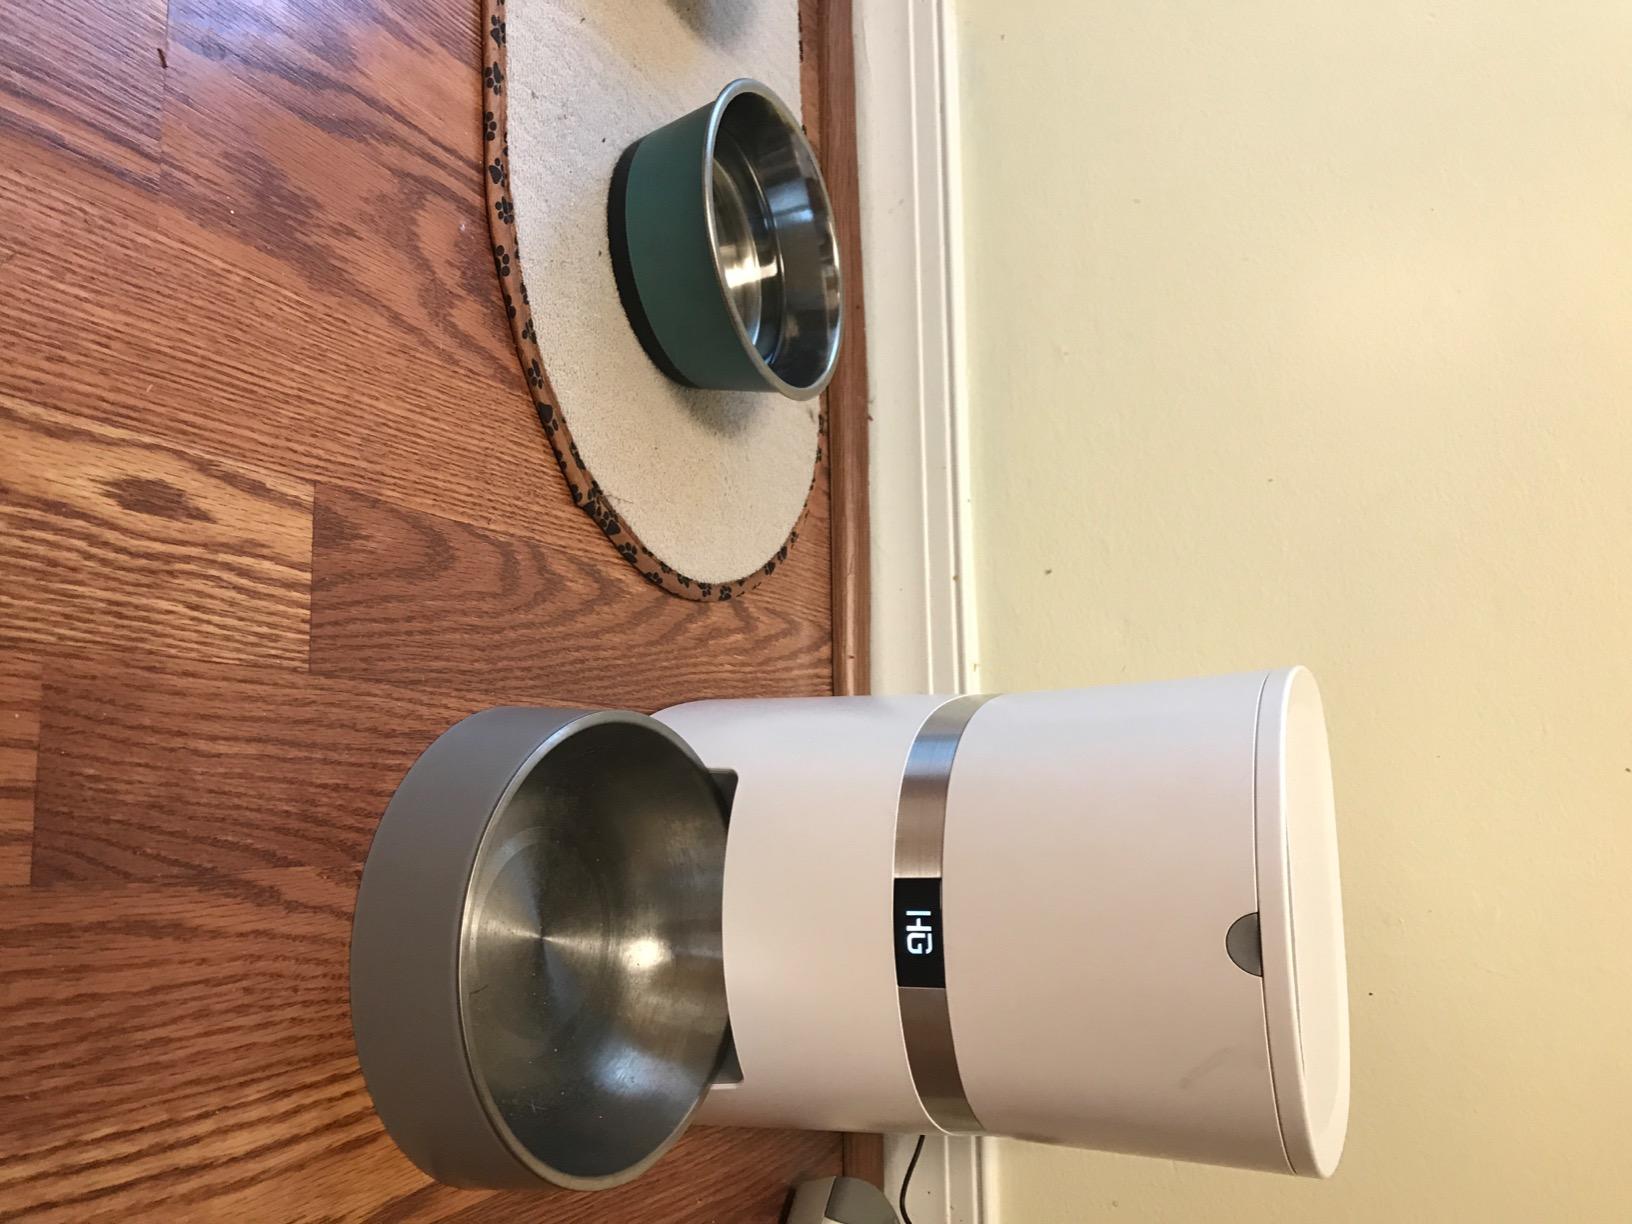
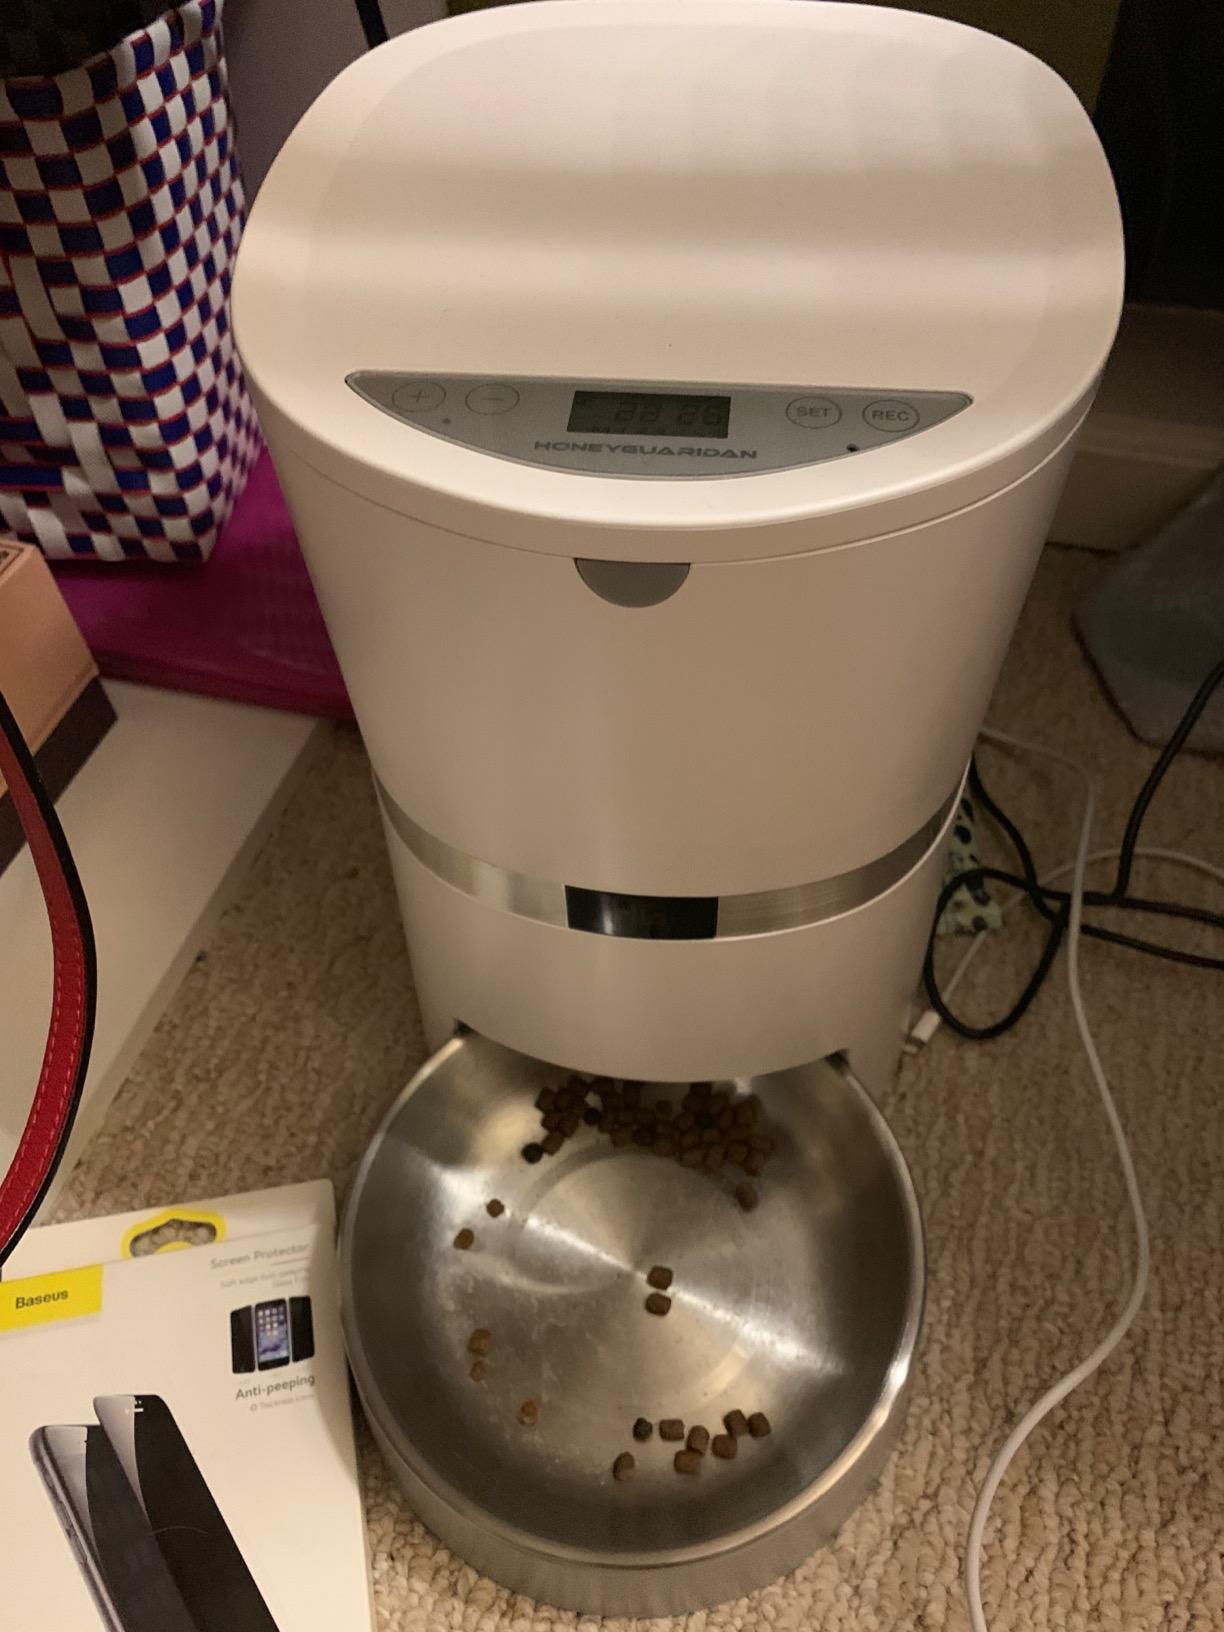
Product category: items_feeder
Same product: yes